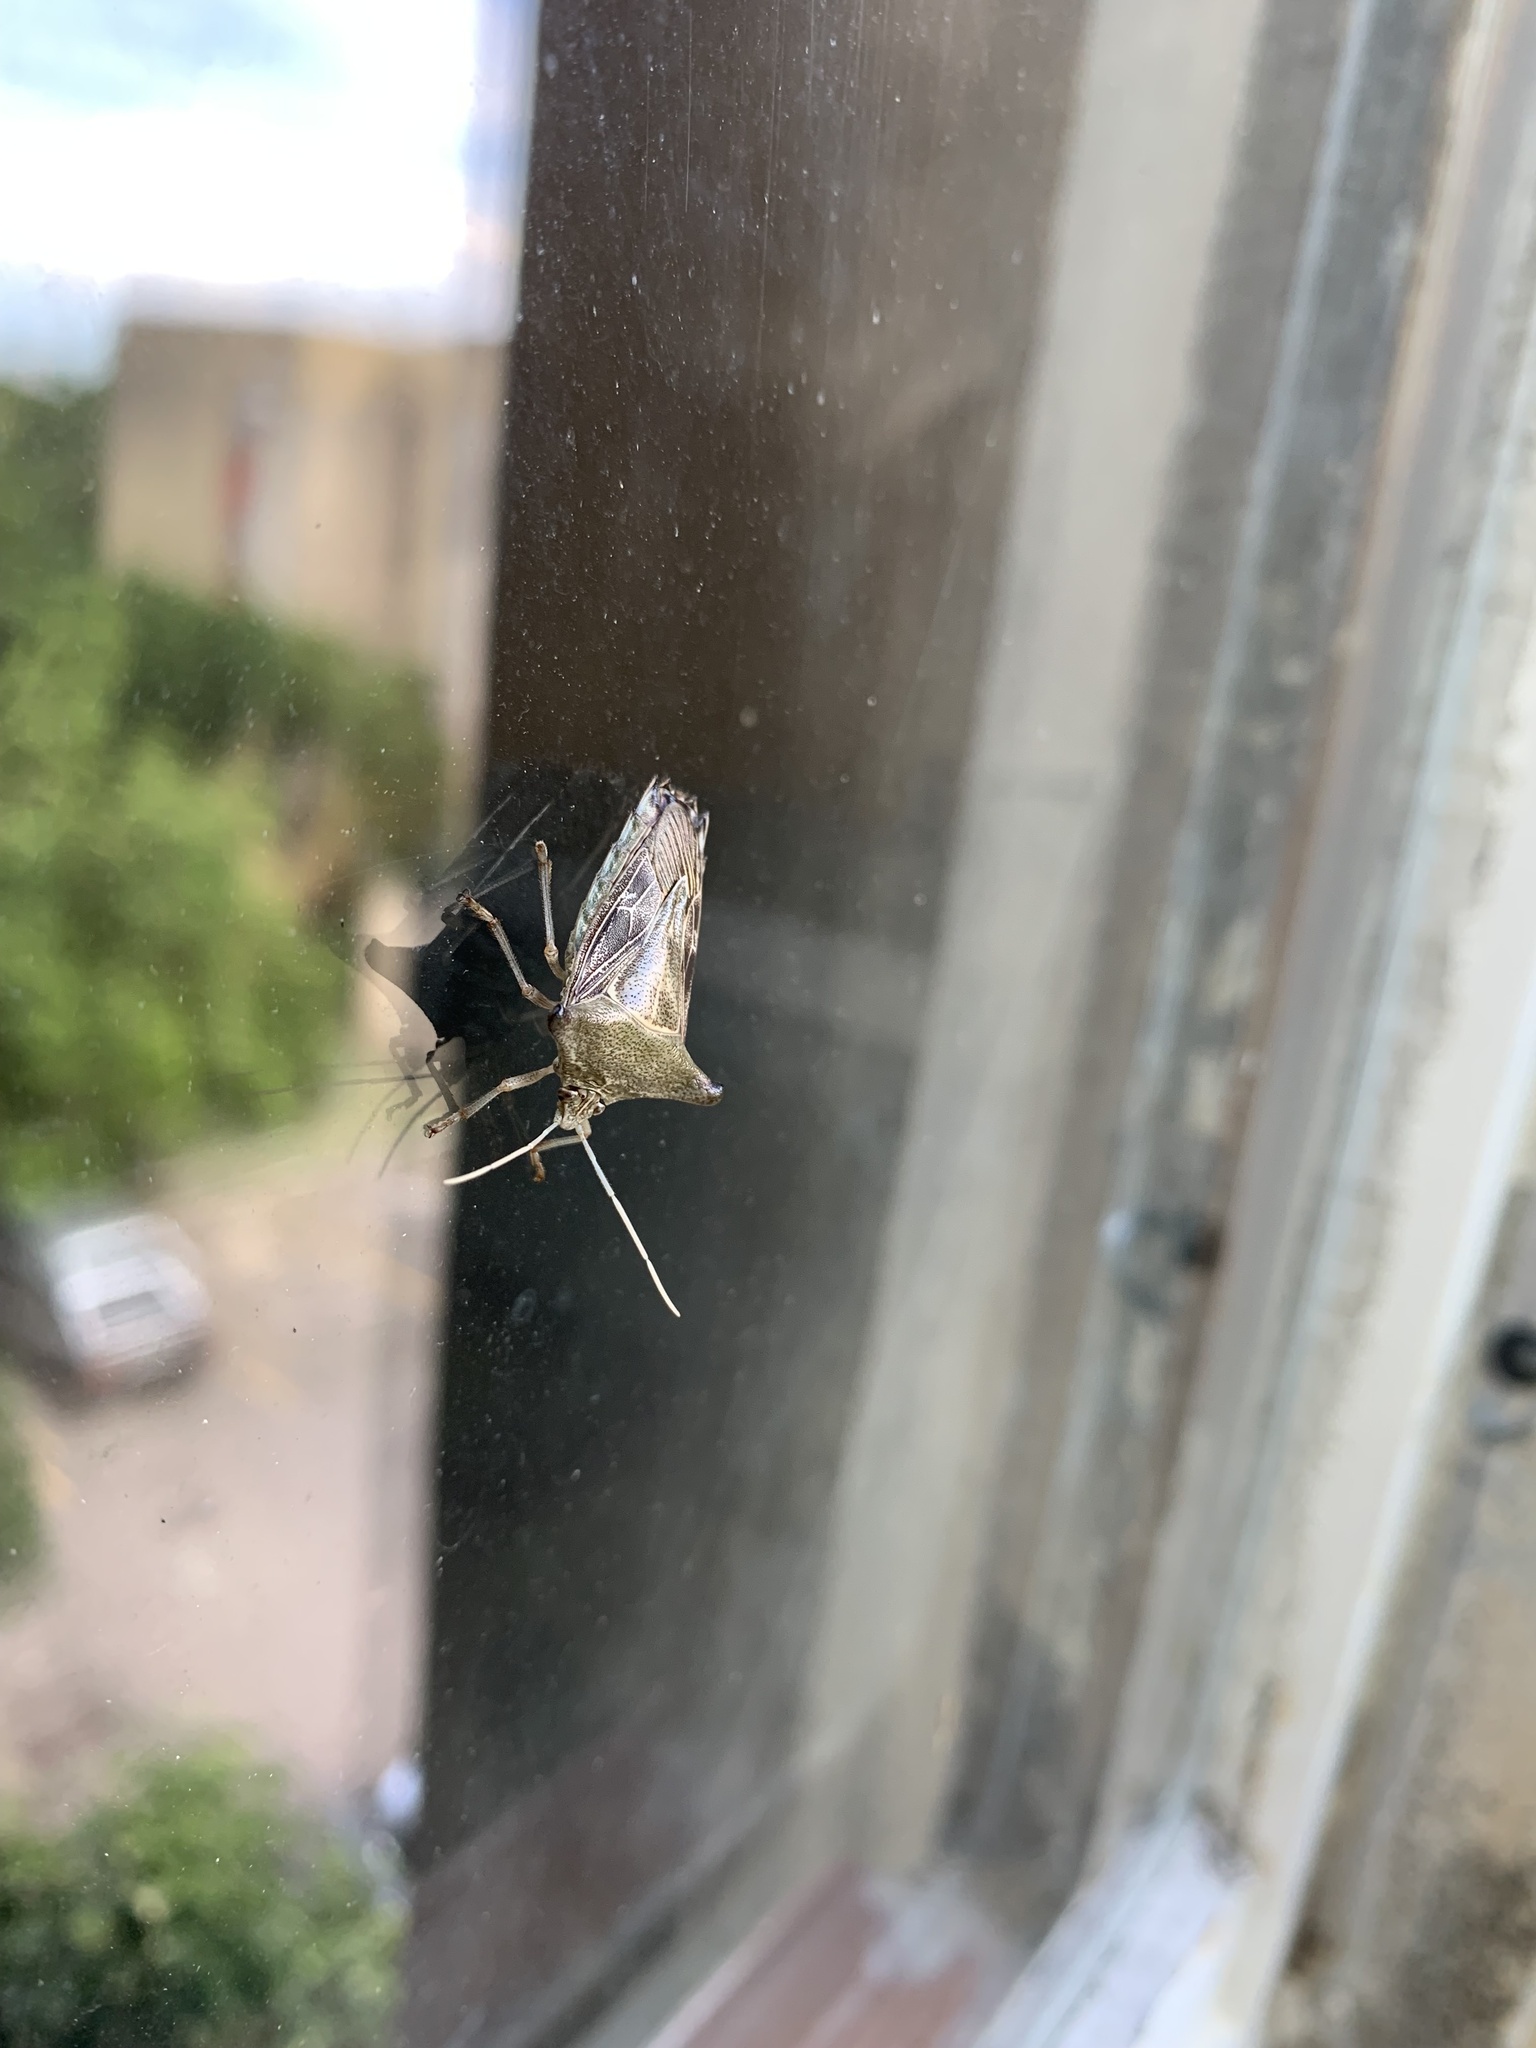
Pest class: stink_bug